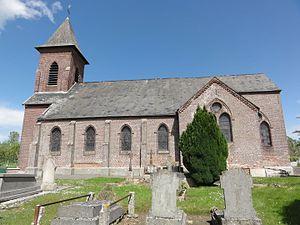
Renansart est une commune française située dans le département de l'Aisne, en région Hauts-de-France.